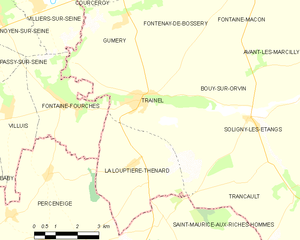
Carte des communes françaises: Traînel